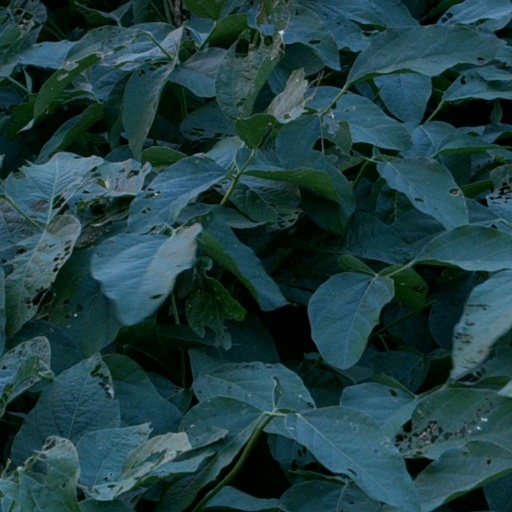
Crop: soybean